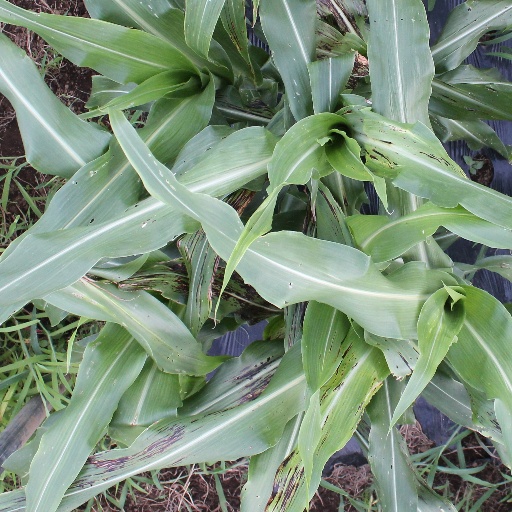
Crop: sorghum